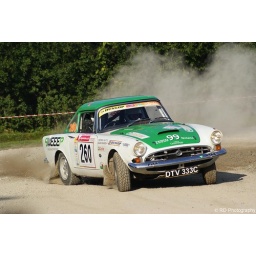
former touring car driver patrick watts puts his v8 sunbeam tiger sideways in cropton